Llandyssul railway station

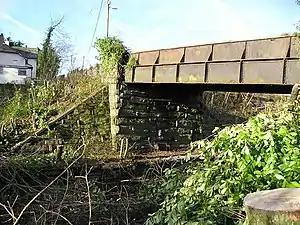
The site of Llandyssul Station in 2011

Llandyssul (previously Llandyssil) was a railway station near the village of Llandysul, West Wales, on the originally broad gauge Teifi Valley line of the Carmarthen and Cardigan Railway.